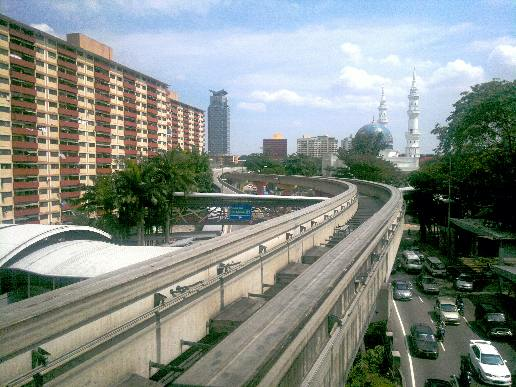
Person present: No